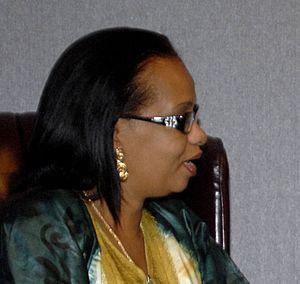
Maria da Conceição Nobre Cabral est une femme politique bissau-guinéenne. Elle est ministre des Affaires étrangères de la Guinée-Bissau du 17 avril 2007 au 2 janvier 2009.